Exhibition Centre Liverpool

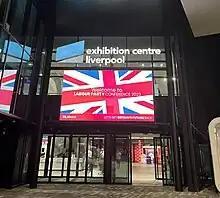
Labour Party conference in 2023

The 8,100m exhibition centre was constructed from January 2014 and opened in September 2015. A sky bridge connecting the building to the adjacent convention centre was completed in September 2015, in turn creating the only purpose built interconnected arena, convention centre and exhibition facility in the UK. During its first year of opening, the Exhibition Centre welcomed more than 113,000 visitors over 100 different exhibitions.